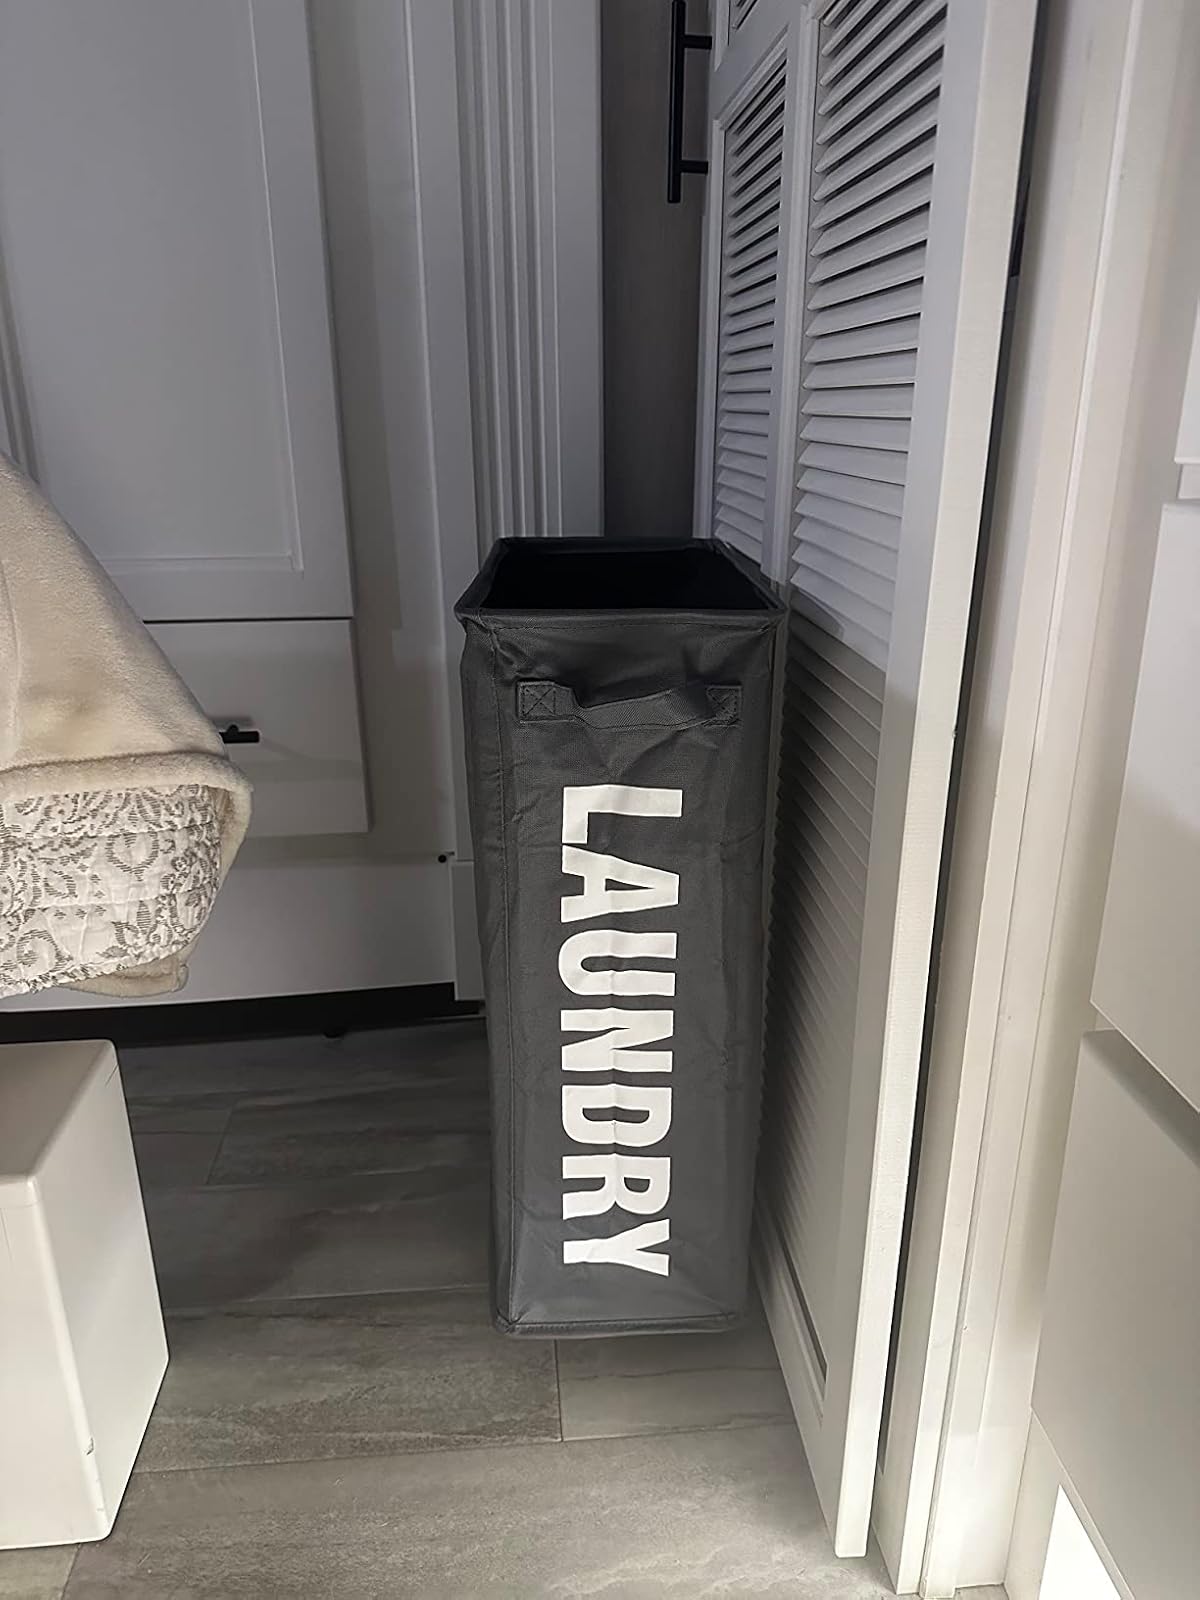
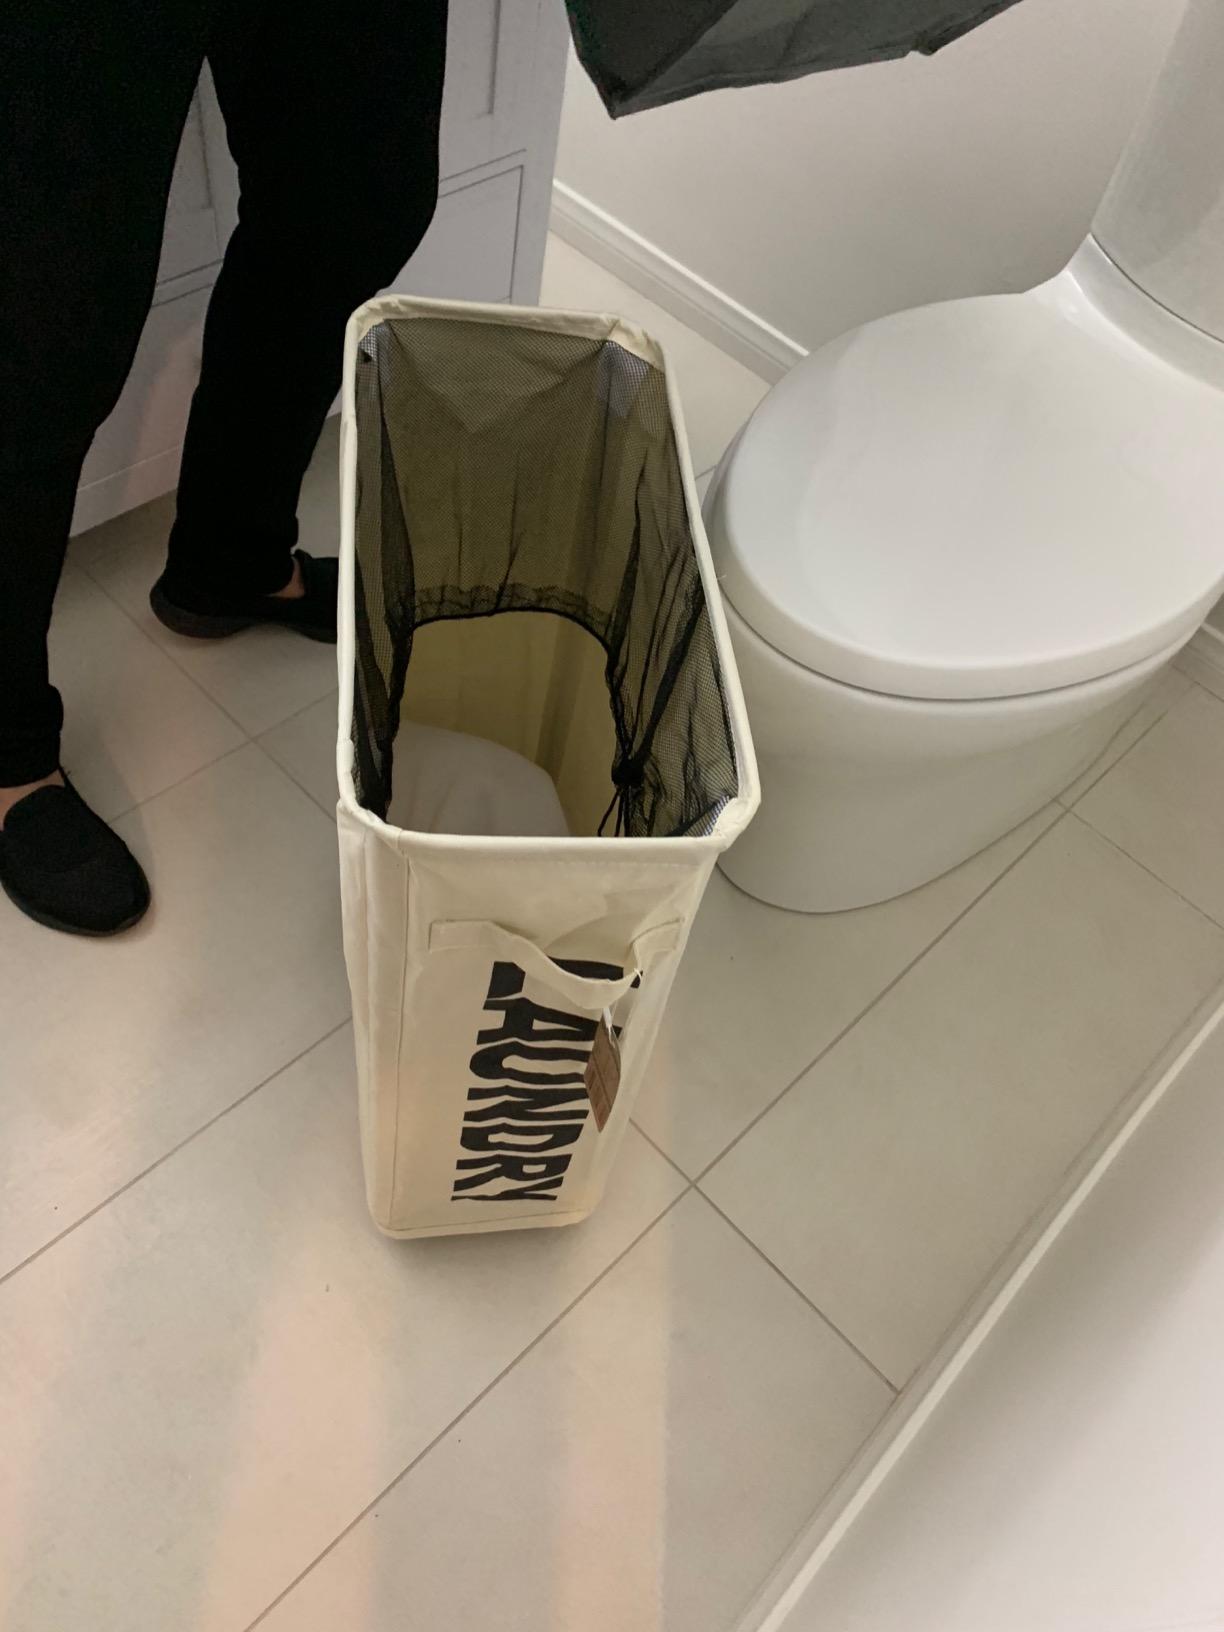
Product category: items_hamper
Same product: no